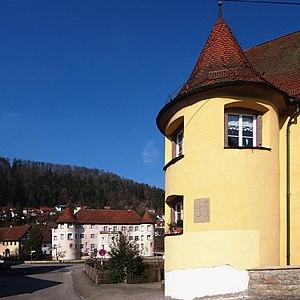
Sulz am Neckar est une ville de Bade-Wurtemberg, située dans l'arrondissement de Rottweil, dans le district de Fribourg-en-Brisgau. Elle était naguère réputée pour ses salines.